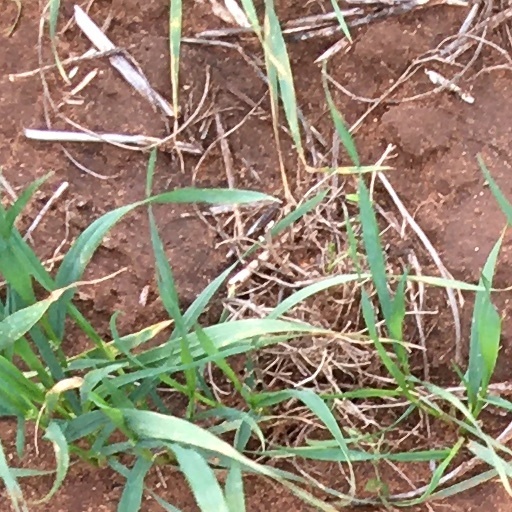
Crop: wheat